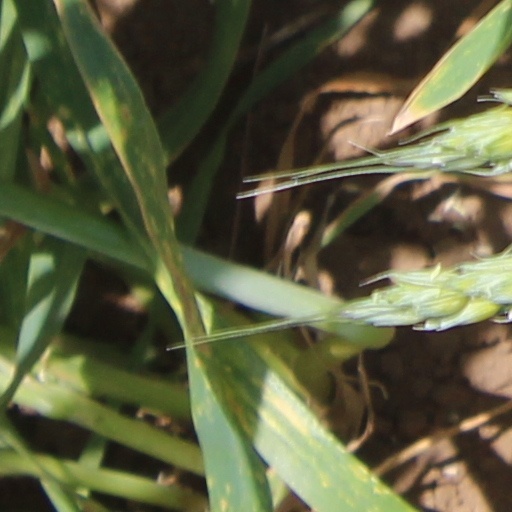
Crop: wheat